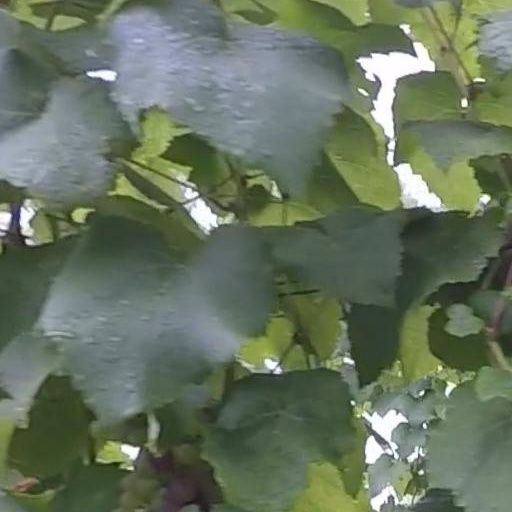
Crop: grape